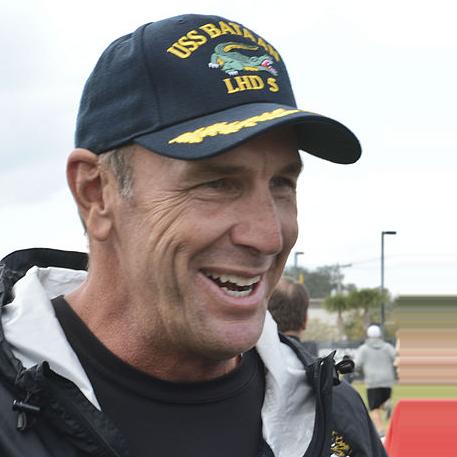
Age: 50